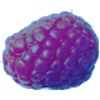
Label: Raspberry 1